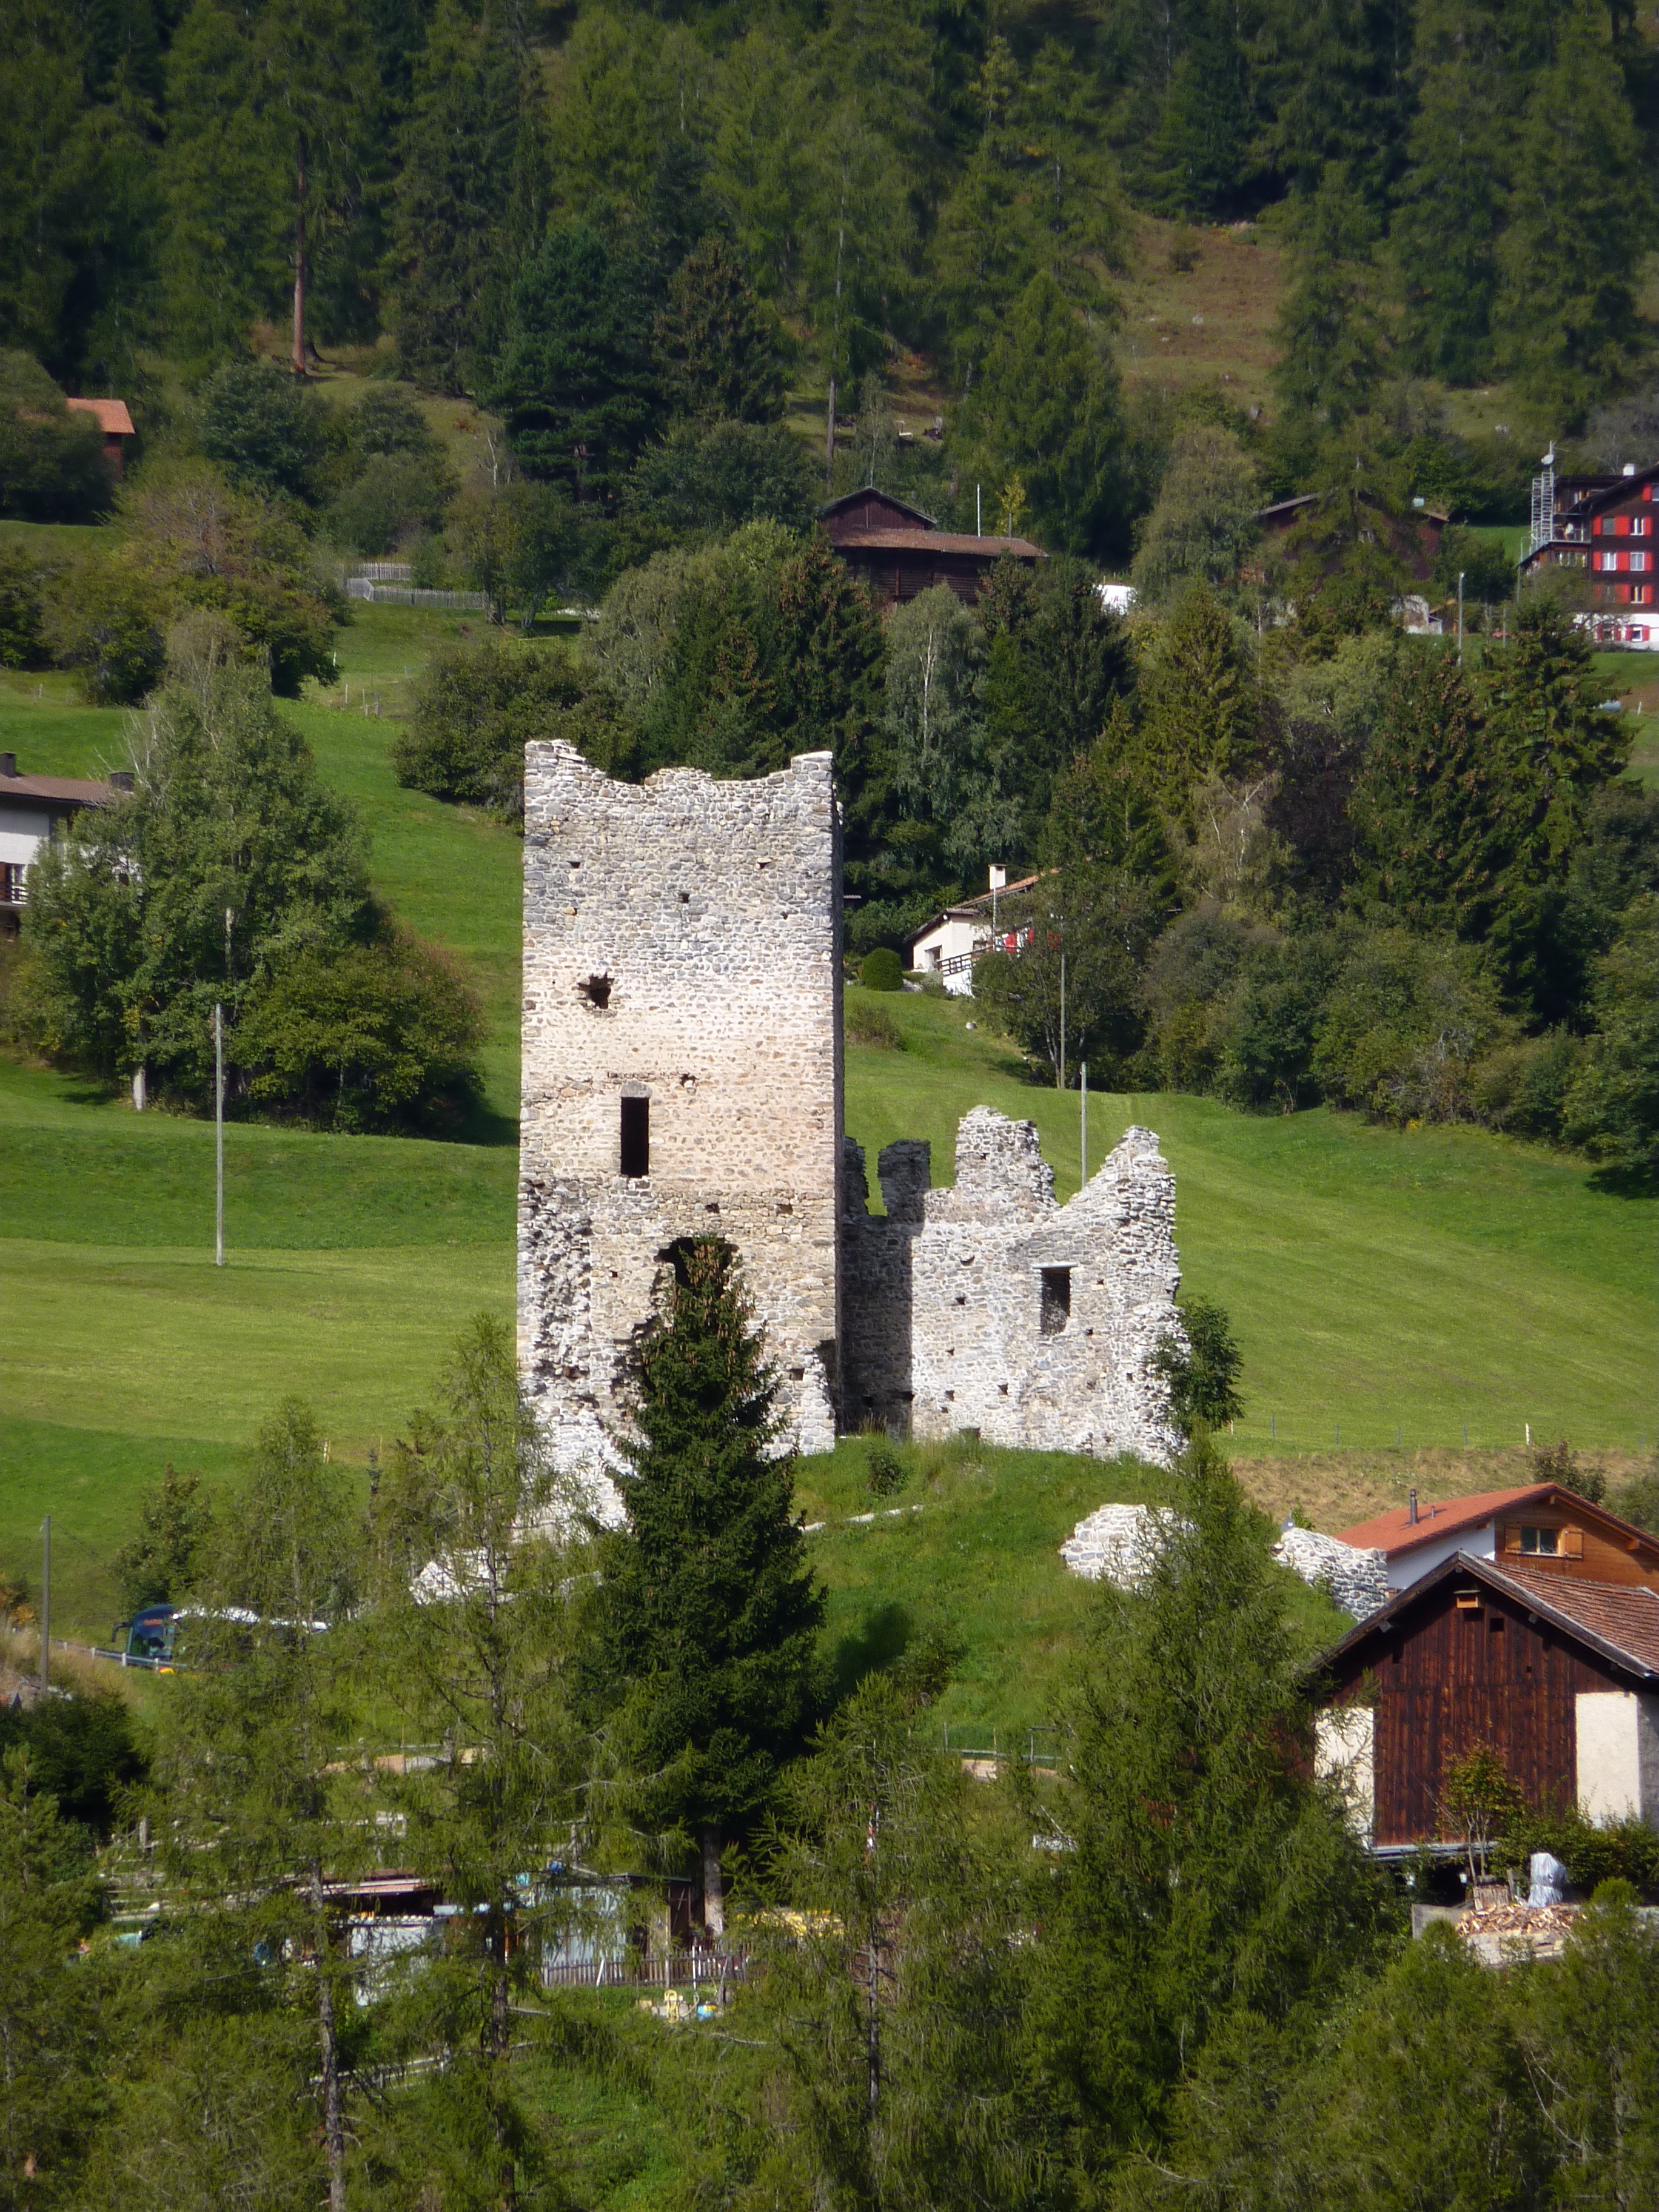
landscape, tree, nature, grass, mountain, plant, sky, meadow, hill, building, chateau, village, castle, fortification, tourism, medieval architecture, mountains, switzerland, estate, historically, rural area, graub nden, historic site, malix, castle strassberg